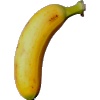
Label: banana_lady_finger